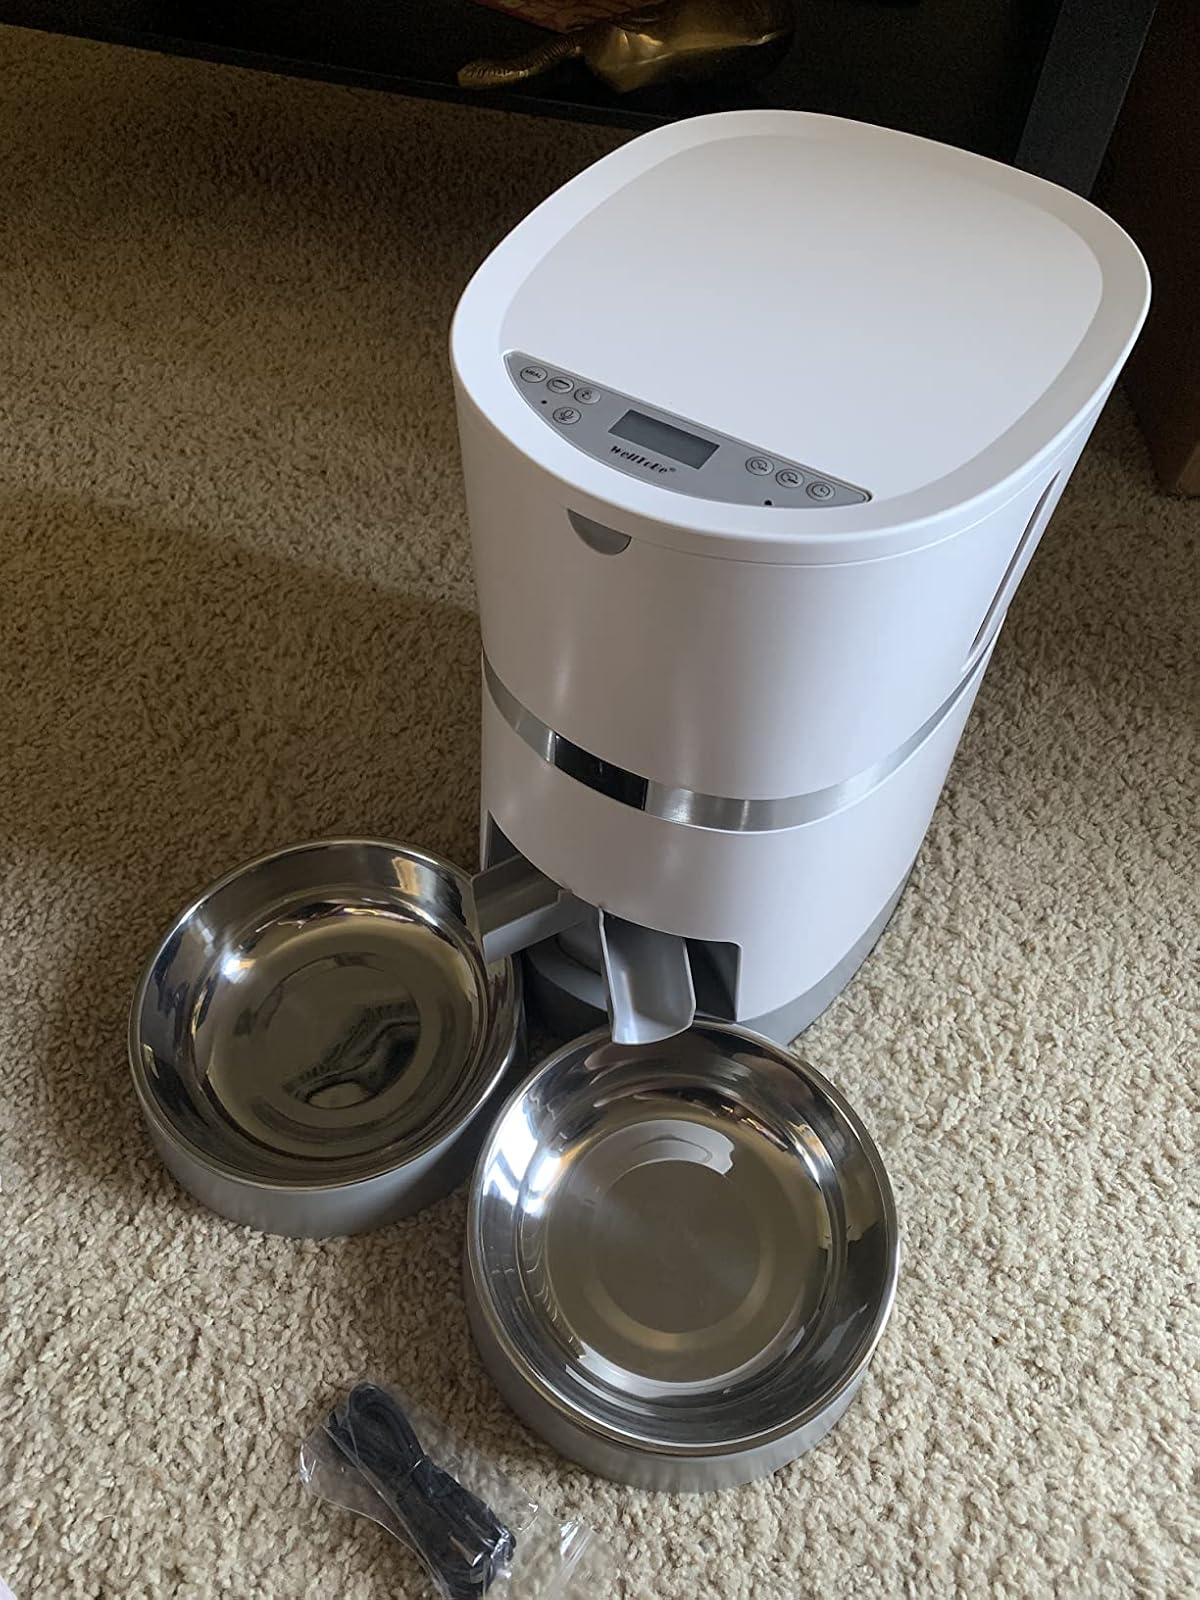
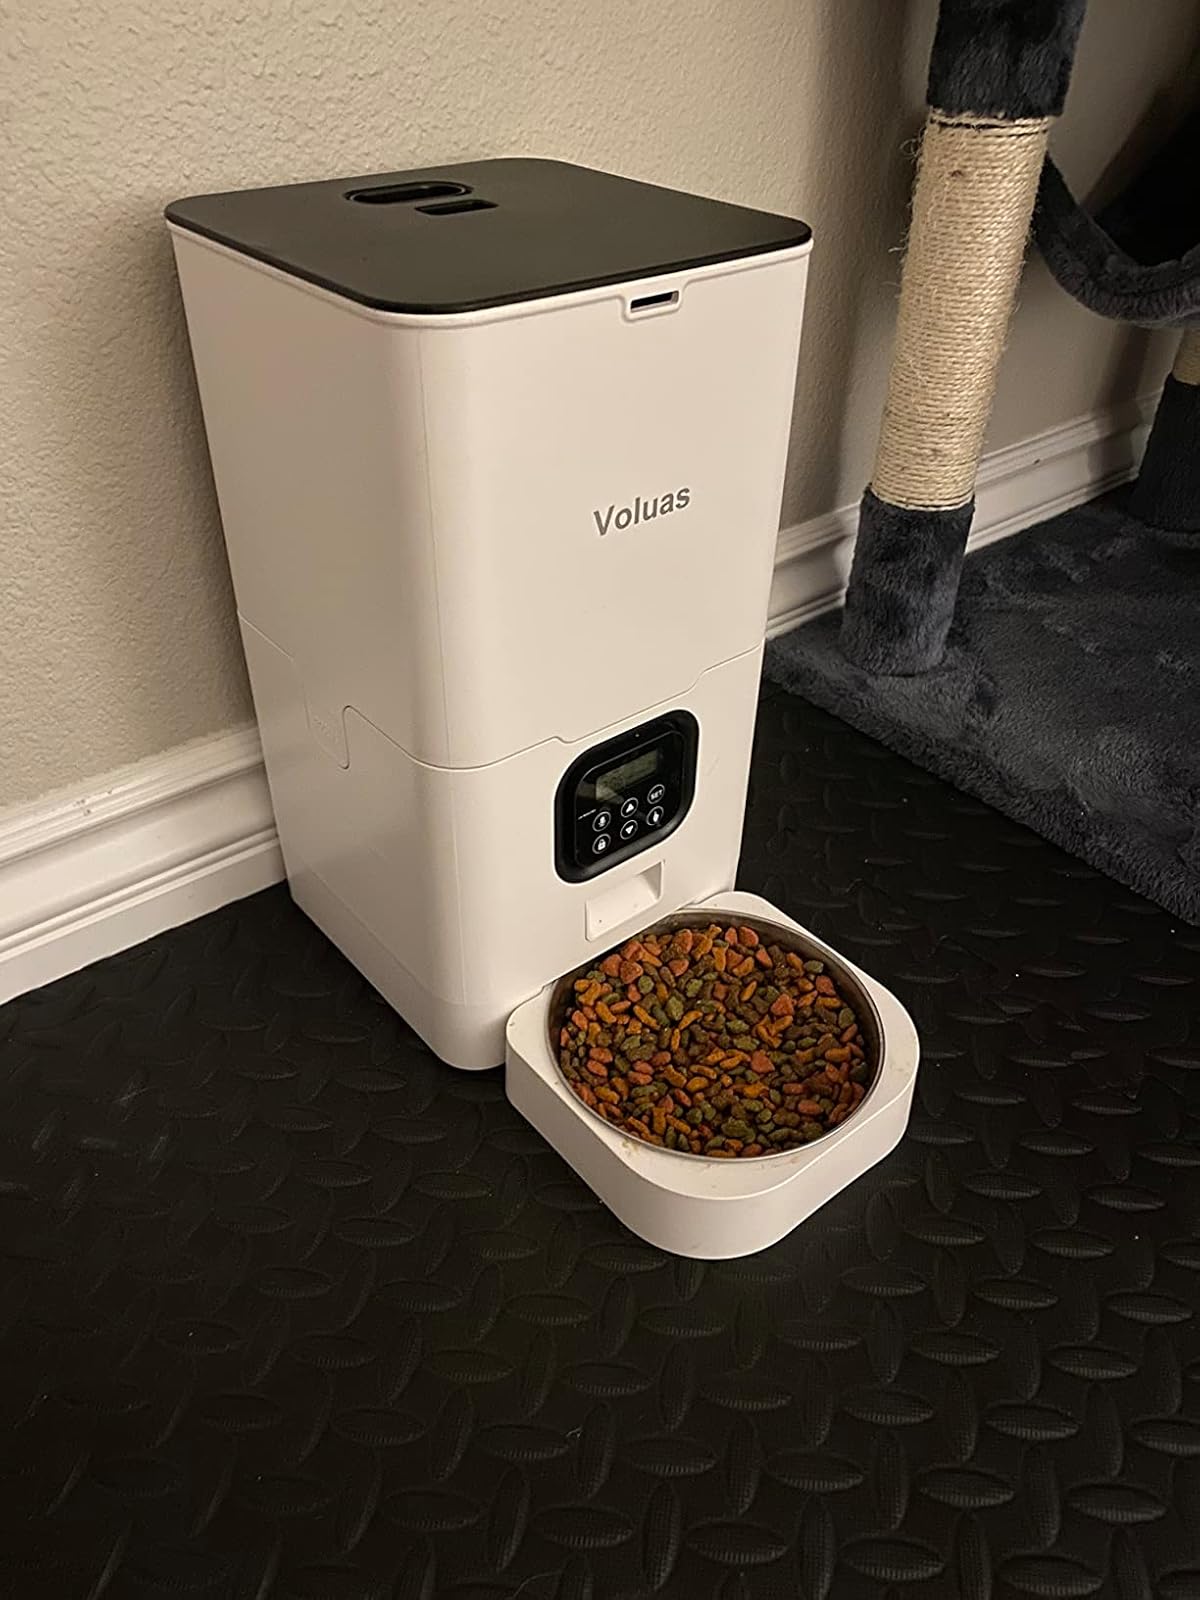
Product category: items_feeder
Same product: no